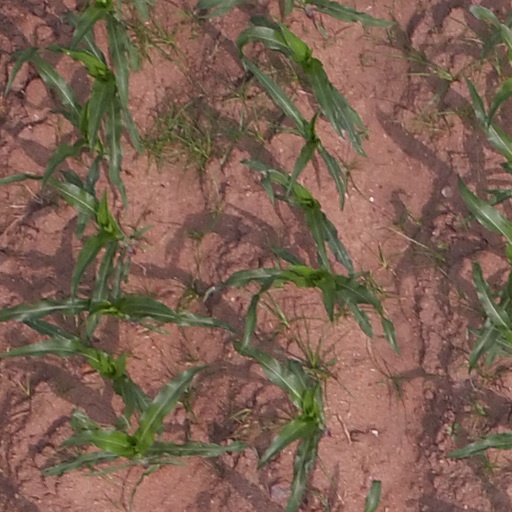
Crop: maize; corn